BBC Radio 3

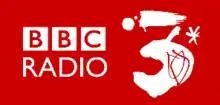
The BBC Radio 3 logo, 2001–2007

Drummond's successor was Nicholas Kenyon, previously chief music critic of "The Observer", who took over in February 1992 and was immediately faced with the looming launch date for commercial competitor Classic FM who were, and still remain, Radio 3's biggest rivals. Kenyon, similar to Singer a decade earlier, believed that Radio 3 had to make changes to its presentation before the new station began broadcasting rather than react later. As a result, three senior producers were sent to study classical music stations in the United States and the station hired advertising agents Saatchi & Saatchi to help improve public perception. Kenyon's tenure was to meet with much controversy: in attempts to update the station's presentation, popular announcers Malcolm Ruthven, Peter Barker and Tony Scotland were axed as well as drama being cut by a quarter, resulting in a letter of protest to "The Times" signed by Harold Pinter, Tom Stoppard and Fay Weldon among others; new weekday programmes for breakfast time and drive time, entitled "On Air" and "In Tune" respectfully, were launched, as was a new three-hour programme of popular classics on Sunday mornings fronted by Brian Kay.